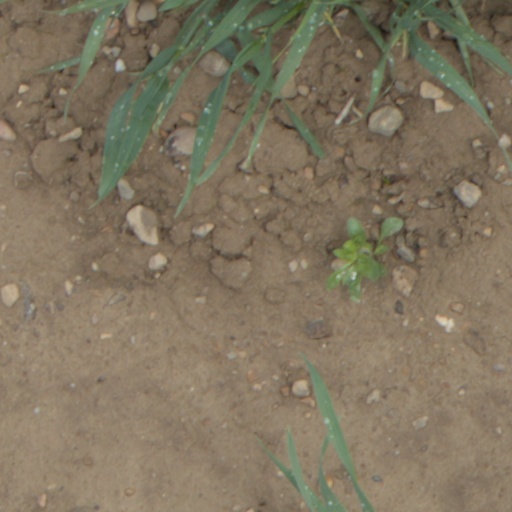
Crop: wheat